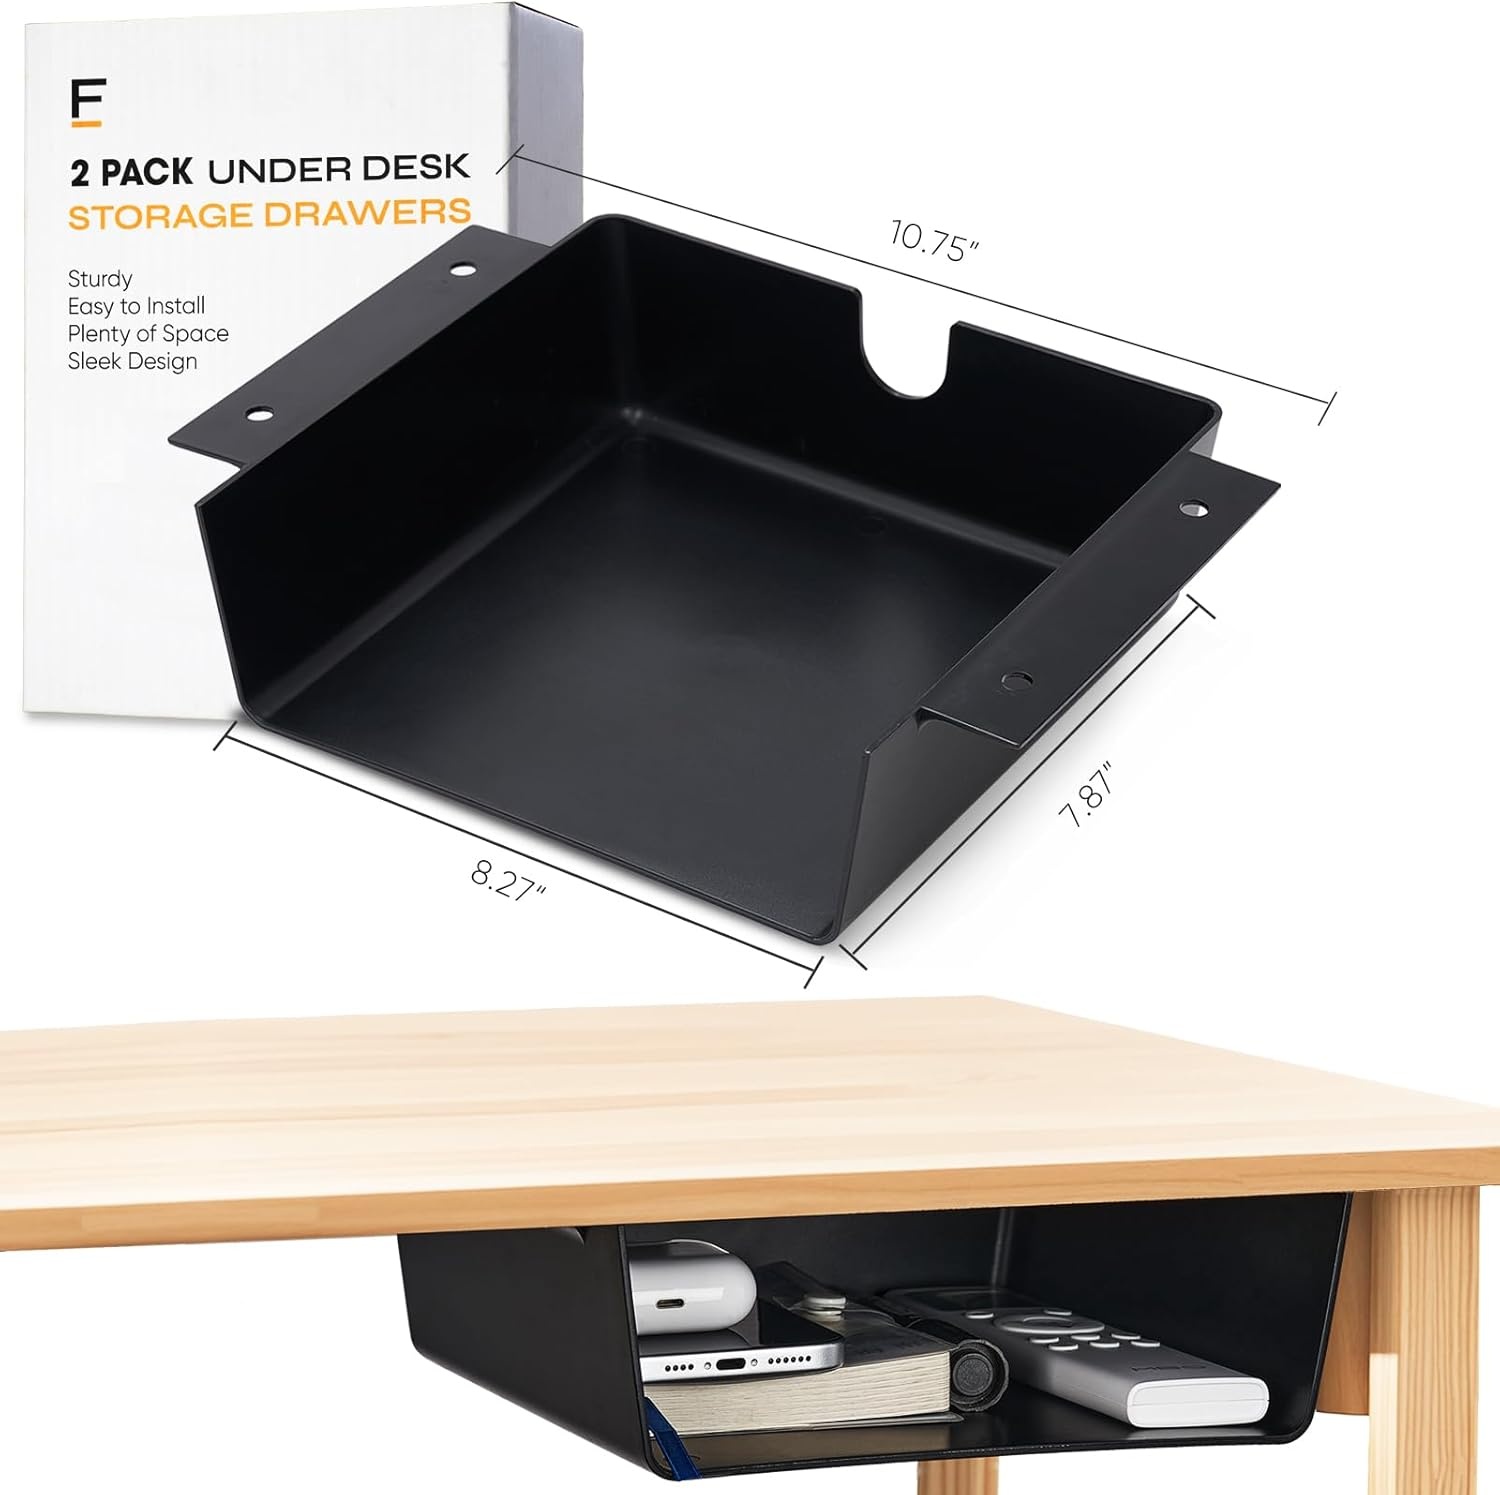
2 Pack Under Desk Hanging Shelf Drawer Organizer, Attachable Plastic Hidden Storage Tray, Easy Adhesive Mount Holder for Standing Tables, Office, Counters, Cabinets, Workstations - Black
Overview Material : Plastic Color : Matte Black Brand : OrgaFocus Product Dimensions : 7.87"D x 10.75"W x 2.8"H Number of Items : 2 Manufacturer : OrgaFocus Item Weight 1.5 Pounds : Unit Count 2.0 Count : Item Weight 1.5 Pounds : Unit Count 2.0 Count About this item 【SPACE OPTIMIZATION】 Maximize your workspace by adding additional storage with this under desk tray. It's designed to be mounted under table or desk, giving you extra space for keeping essentials neatly organized 【EASY INSTALLATION】 Featuring both adhesive and pre-drilled screw holes, this under desk organizer is easy to install. Whether you choose the adhesive under desk method for a quick setup or screws for added durability, it's a breeze to mount 【DURABILITY AND STABILITY】 The upgraded high-viscosity adhesive ensures a strong hold, even when storing heavier items. This desk drawer attachment stays securely in place, providing reliable support over time 【VERSATILE USAGE】 Whether it's in your home office, kitchen, or living space, this desk storage organizer offers flexible storage options. It’s perfect for desks, cabinets, and counters, making it an ideal under storage organizer for various settings 【SLEEK DESIGN】 The modern and minimalistic design of the under shelf drawer fits seamlessly into any environment. Its sleek appearance complements any decor, while also serving as a practical and stylish desk storage organizer
Brand: AFRICA Office Supplies Shop
Category: Office Supplies > Filing & Organization > Desk Organizers > Drawer Organizers